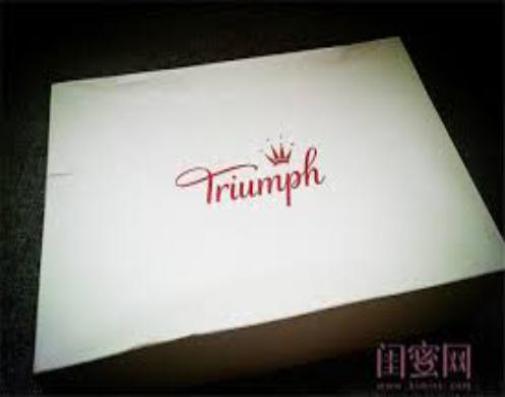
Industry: Clothes